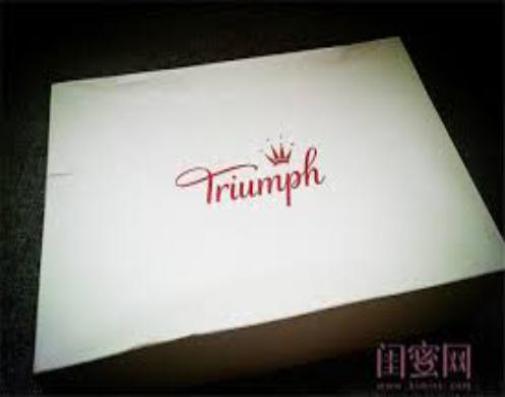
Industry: Clothes